Duckweed (film)

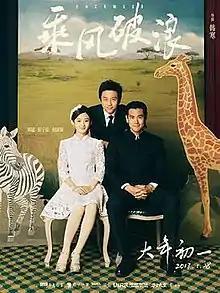
Film poster

Duckweed (lit. "Ride the Winds, Break the Waves") is a 2017 Chinese drama film directed by Han Han and starring Deng Chao, Eddie Peng, Zhao Liying and Dong Zijian. It was released on 28 January 2017.